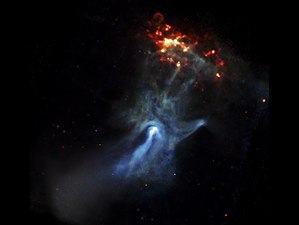
Chandra X-ray Observatory / Galleri
Chandra X-ray Observatory, tidligere kaldet Advanced X-ray Astrophysics Facility, er et rumobservatorium opsendt af NASA med rumfærgen Columbia på mission STS-93 den 23. juli 1999. Chandra observerer røntgenstråling og er mere end 100 gange mere følsom end noget tidligere røntgenteleskop takket være udformningen af dets spejle. Da Jordens atmosfære beskytter mod den kosmiske røntgenstråling, er det meget vanskeligt fra jordbaserede observatorier at foretage observationer af kosmisk røntgenstråling, hvorfor det er nødvendigt med rumteleskoper for at kunne foretage observationer i røntgen-spektret. Chandra er en satellit, der er i et 64-timers omløb om Jorden. Pr. 2015 er Chandra fortsat aktiv.